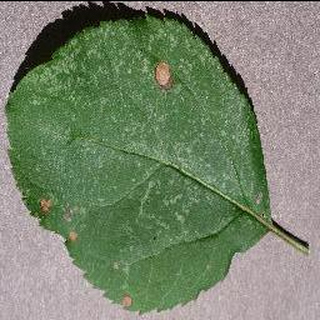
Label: apple_black_rot